Thomas Henry Barry

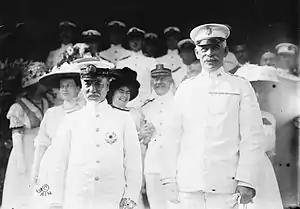
Major General Thomas Henry Barry (right) with Admiral Togo Heihachiro on 12 August 1911.

General Barry was a member of the Military Order of the Dragon and the Order of the Indian Wars of the United States.